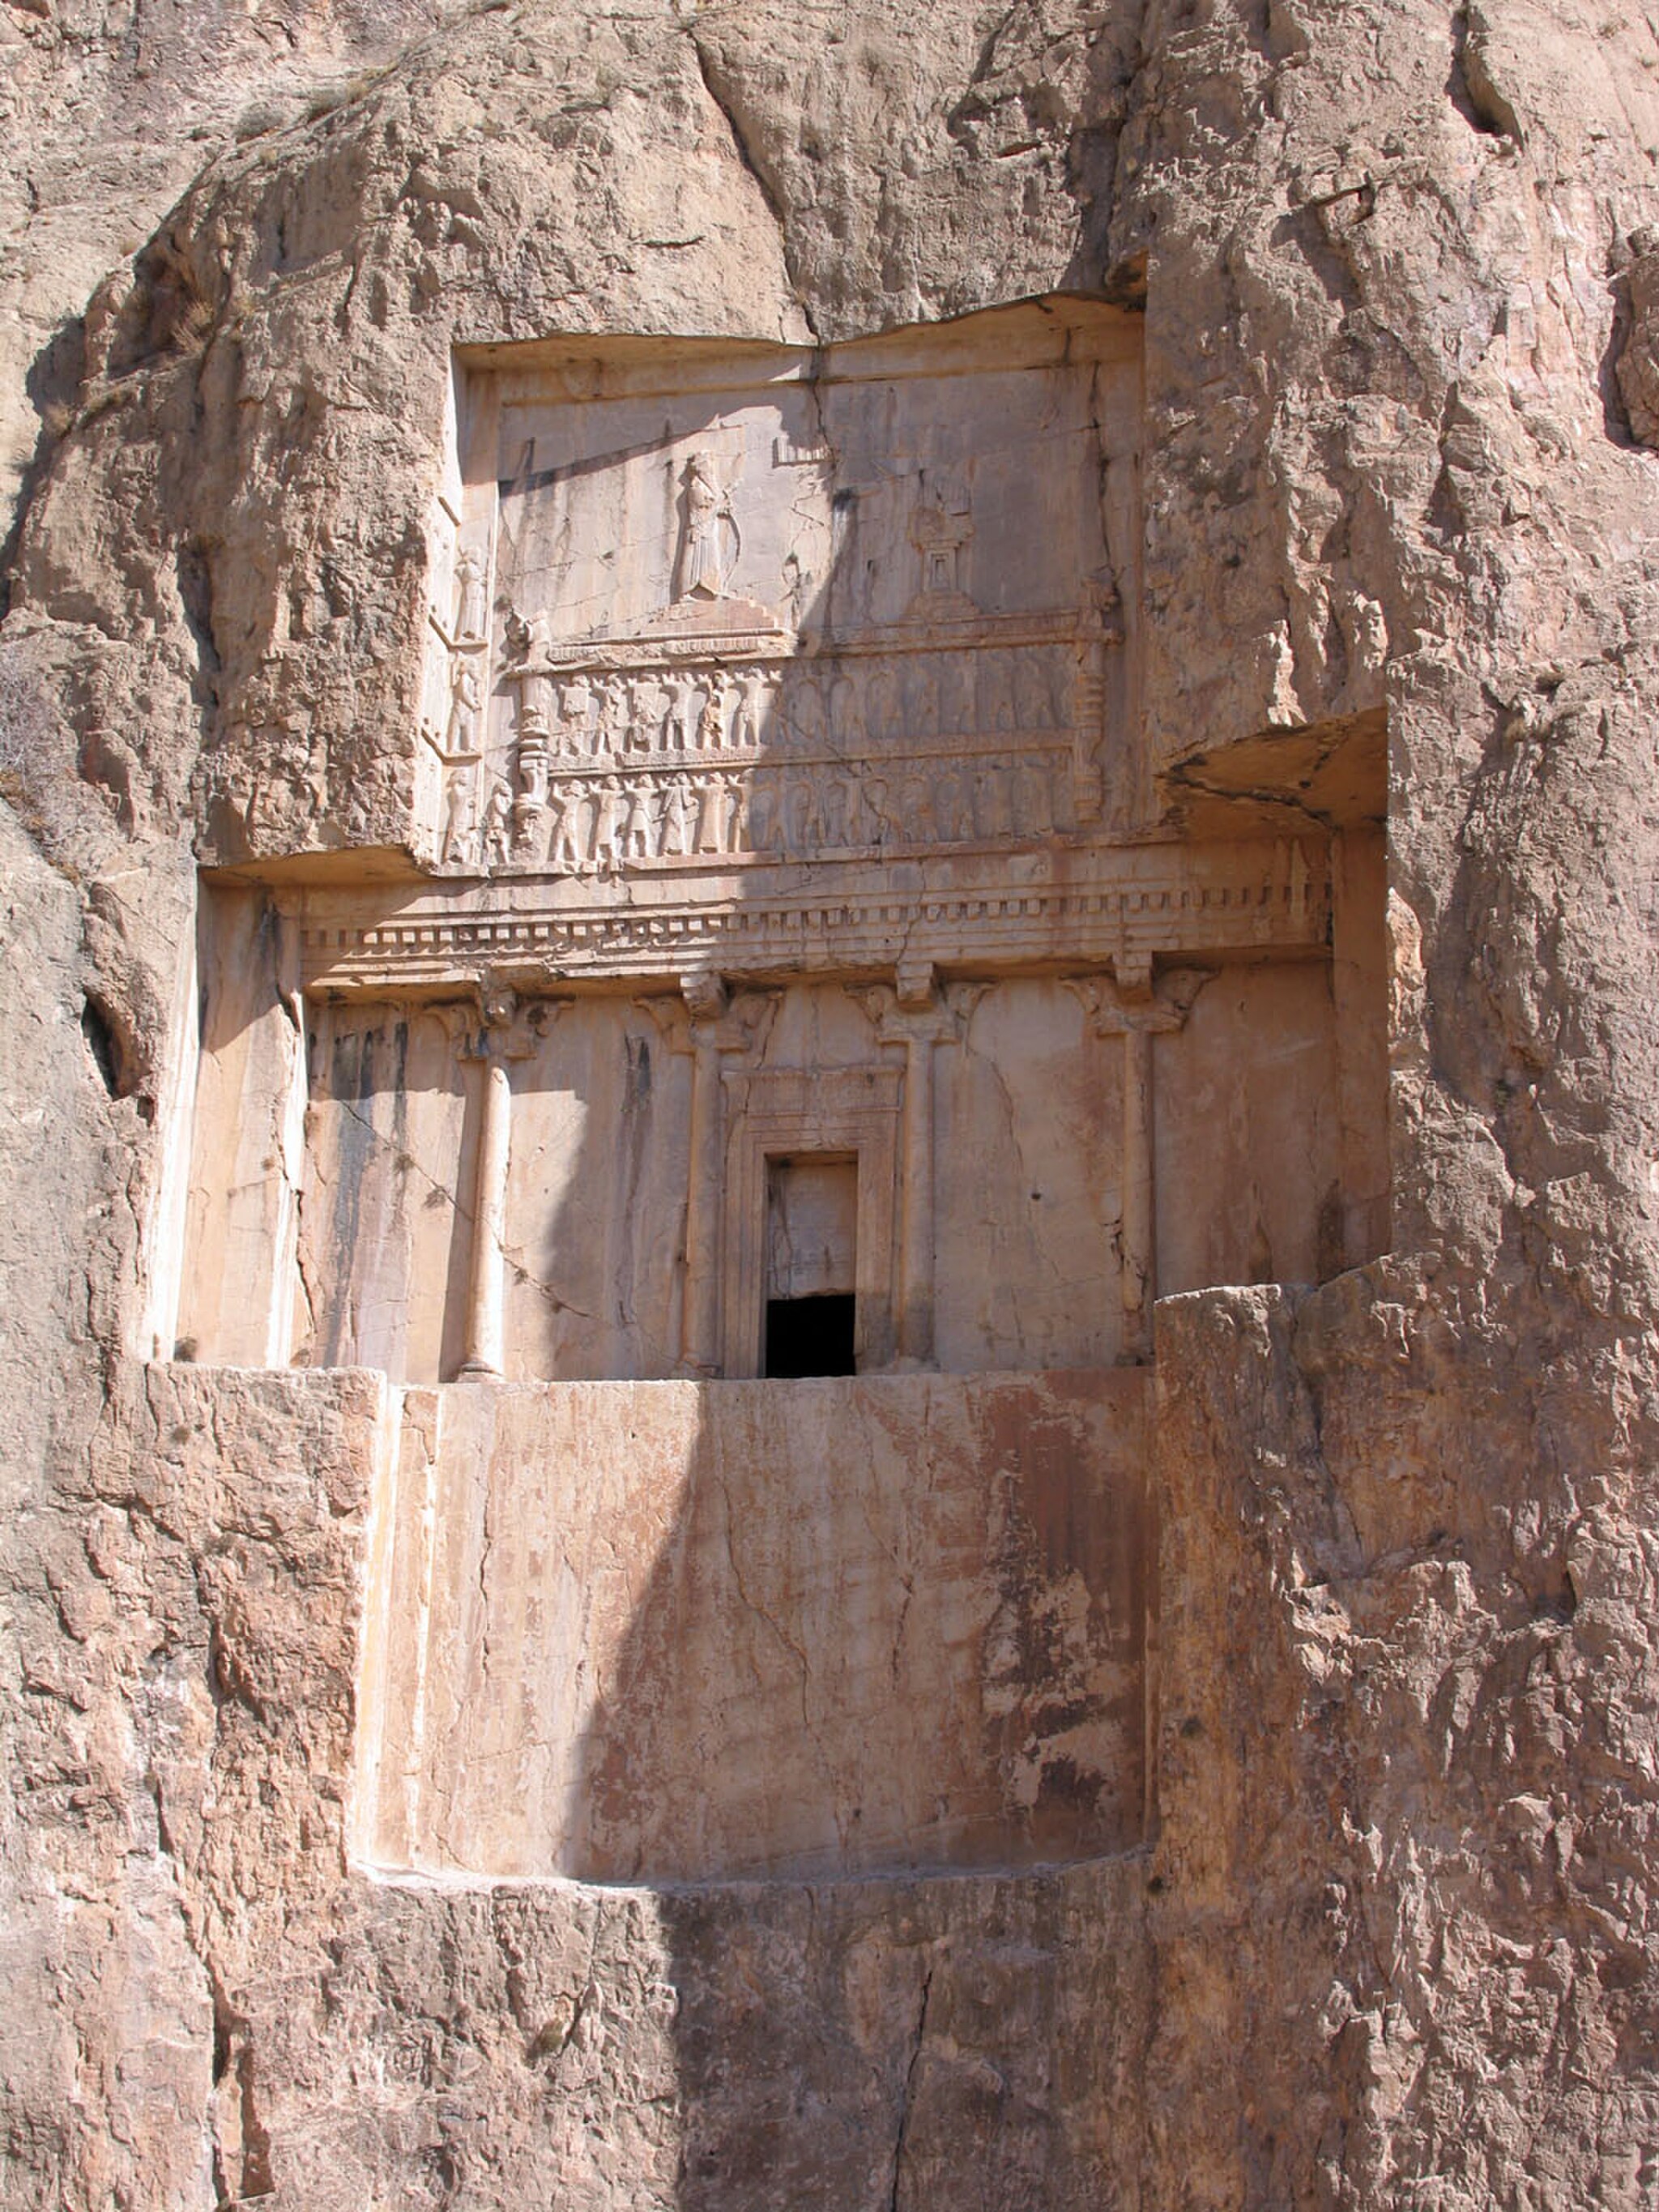
Title: نقش رستم - panoramio - Farid Atar
Description: نقش رستم
Categories: Tomb of Xerxes I, Panoramio files uploaded by Panoramio upload bot, Panoramio images reviewed by trusted users, Photos from Panoramio